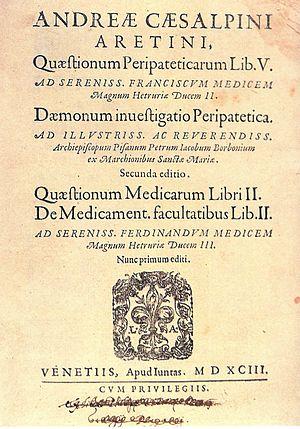
Andrea Cesalpino, né le 6 juin 1519 à Arezzo en Toscane et mort le 23 février 1603 à Rome, est un philosophe, médecin, naturaliste et botaniste italien.